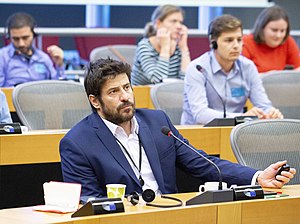
Alexis Georgoulis
Alexis Georgoulis (2019)
Alexis Georgoulis er en græsk skuespiller og filminstruktør, der blev kendt i Grækenland ved sin deltagelse i den græske tv-serie "You Are My Mate" fra 2001. Hans første internationale rolle i en spillefilm var i Min Store Græske Tur, en romantisk komedie, hvor han spillede den kærligheds-relaterede karakter til Nia Vardaloss rolle, den kvindelige hovedrolle.